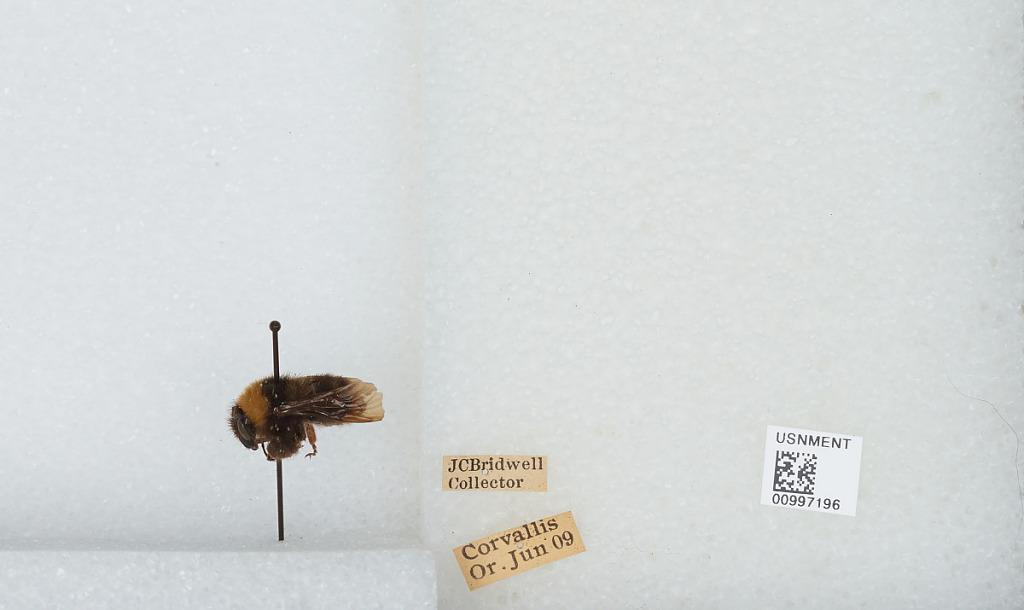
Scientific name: Bombus (Fervidobombus) californicus Smith
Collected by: J. Bridwell
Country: United States
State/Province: Oregon
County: Benton
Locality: Corvallis
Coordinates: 44.5667, -123.283